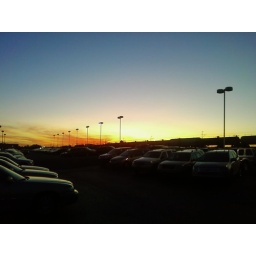
Sunset from car dealership in Plano, Illinois. Notice the train going by just over the top of the SUVs.